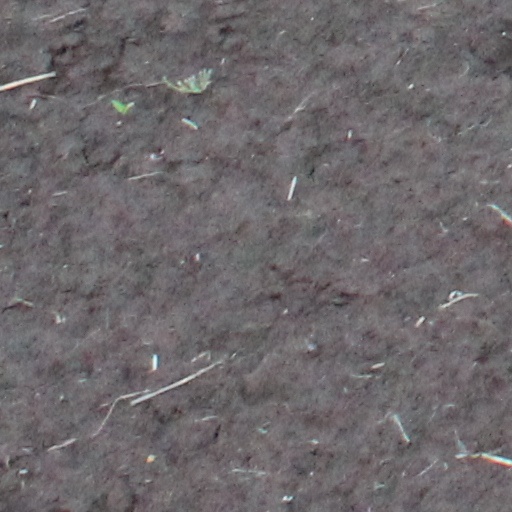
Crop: wheat